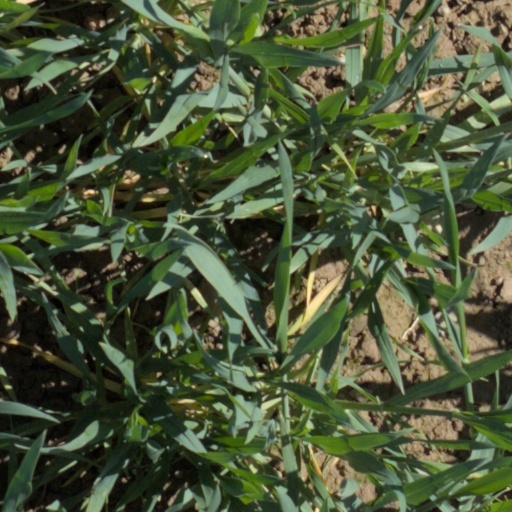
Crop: wheat